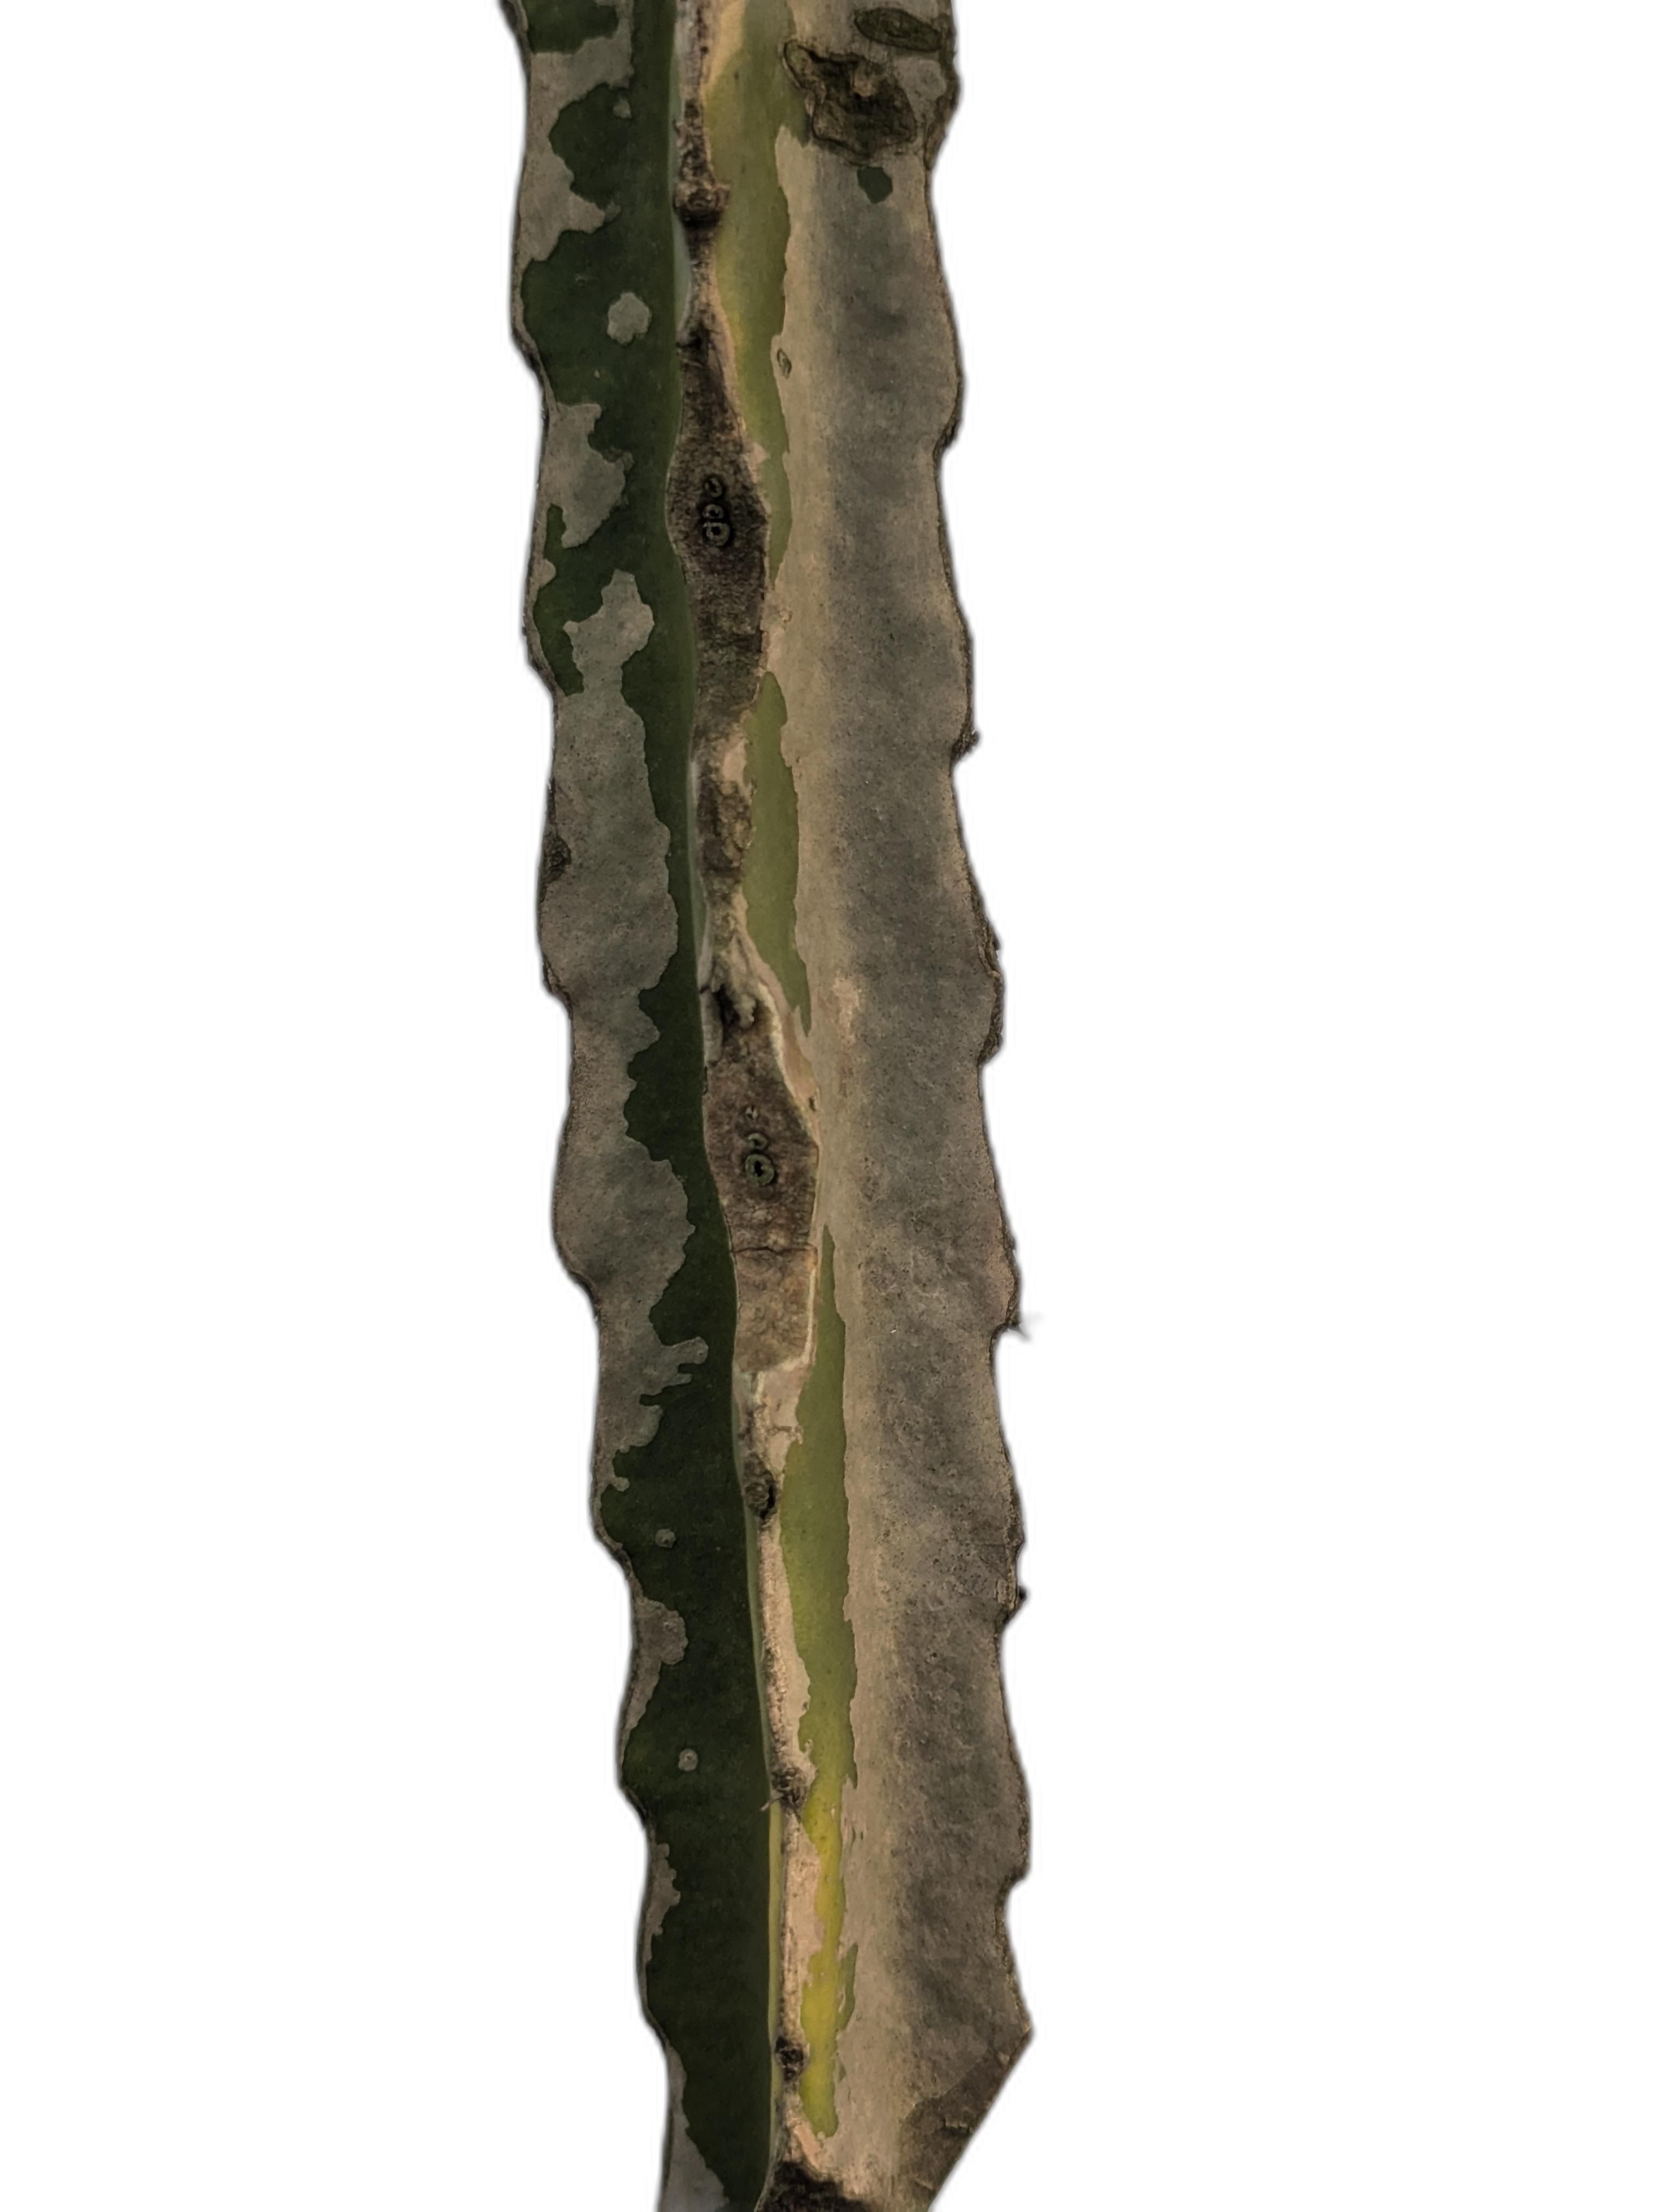
Label: Bad leaf